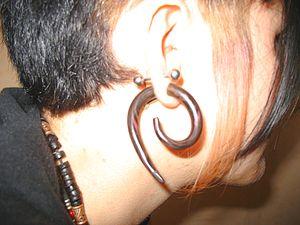
écarteur pour un percing d'oreille
Le piercing est une pratique consistant à percer une partie du corps pour y mettre un bijou. C'est un type de modification corporelle. Le mot est issu de l'anglais to pierce, qui signifie « percer ».